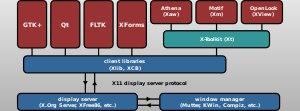
Xlib est le nom d'une bibliothèque logicielle, offrant une implémentation de la partie cliente du protocole X Window System en C. Elle contient des fonctions de bas niveau pour interagir avec un serveur X. Ces fonctions permettent aux programmeurs d'écrire des programmes sans connaître les détails du protocole X. Peu d'applications utilisent la Xlib directement ; en général, elles exploitent d'autres bibliothèques qui reposent sur la Xlib pour fournir des éléments d'une interface graphique.
XCB est une bibliothèque logicielle en langage C offrant une implémentation du protocole X Window System. Son objectif est de remplacer la Xlib, jugée vieillissante et inadaptée à certains usages. Le projet a démarré en 2001, sous l'impulsion de Bart Massey.
X Window, X11 ou simplement X est un protocole de système de fenêtrage qui gère l'écran, la souris et également le clavier. Il est souvent appelé X Window.